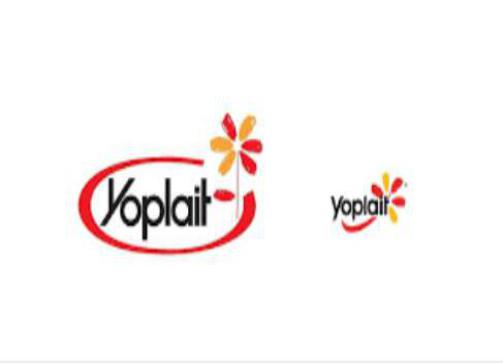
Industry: Leisure